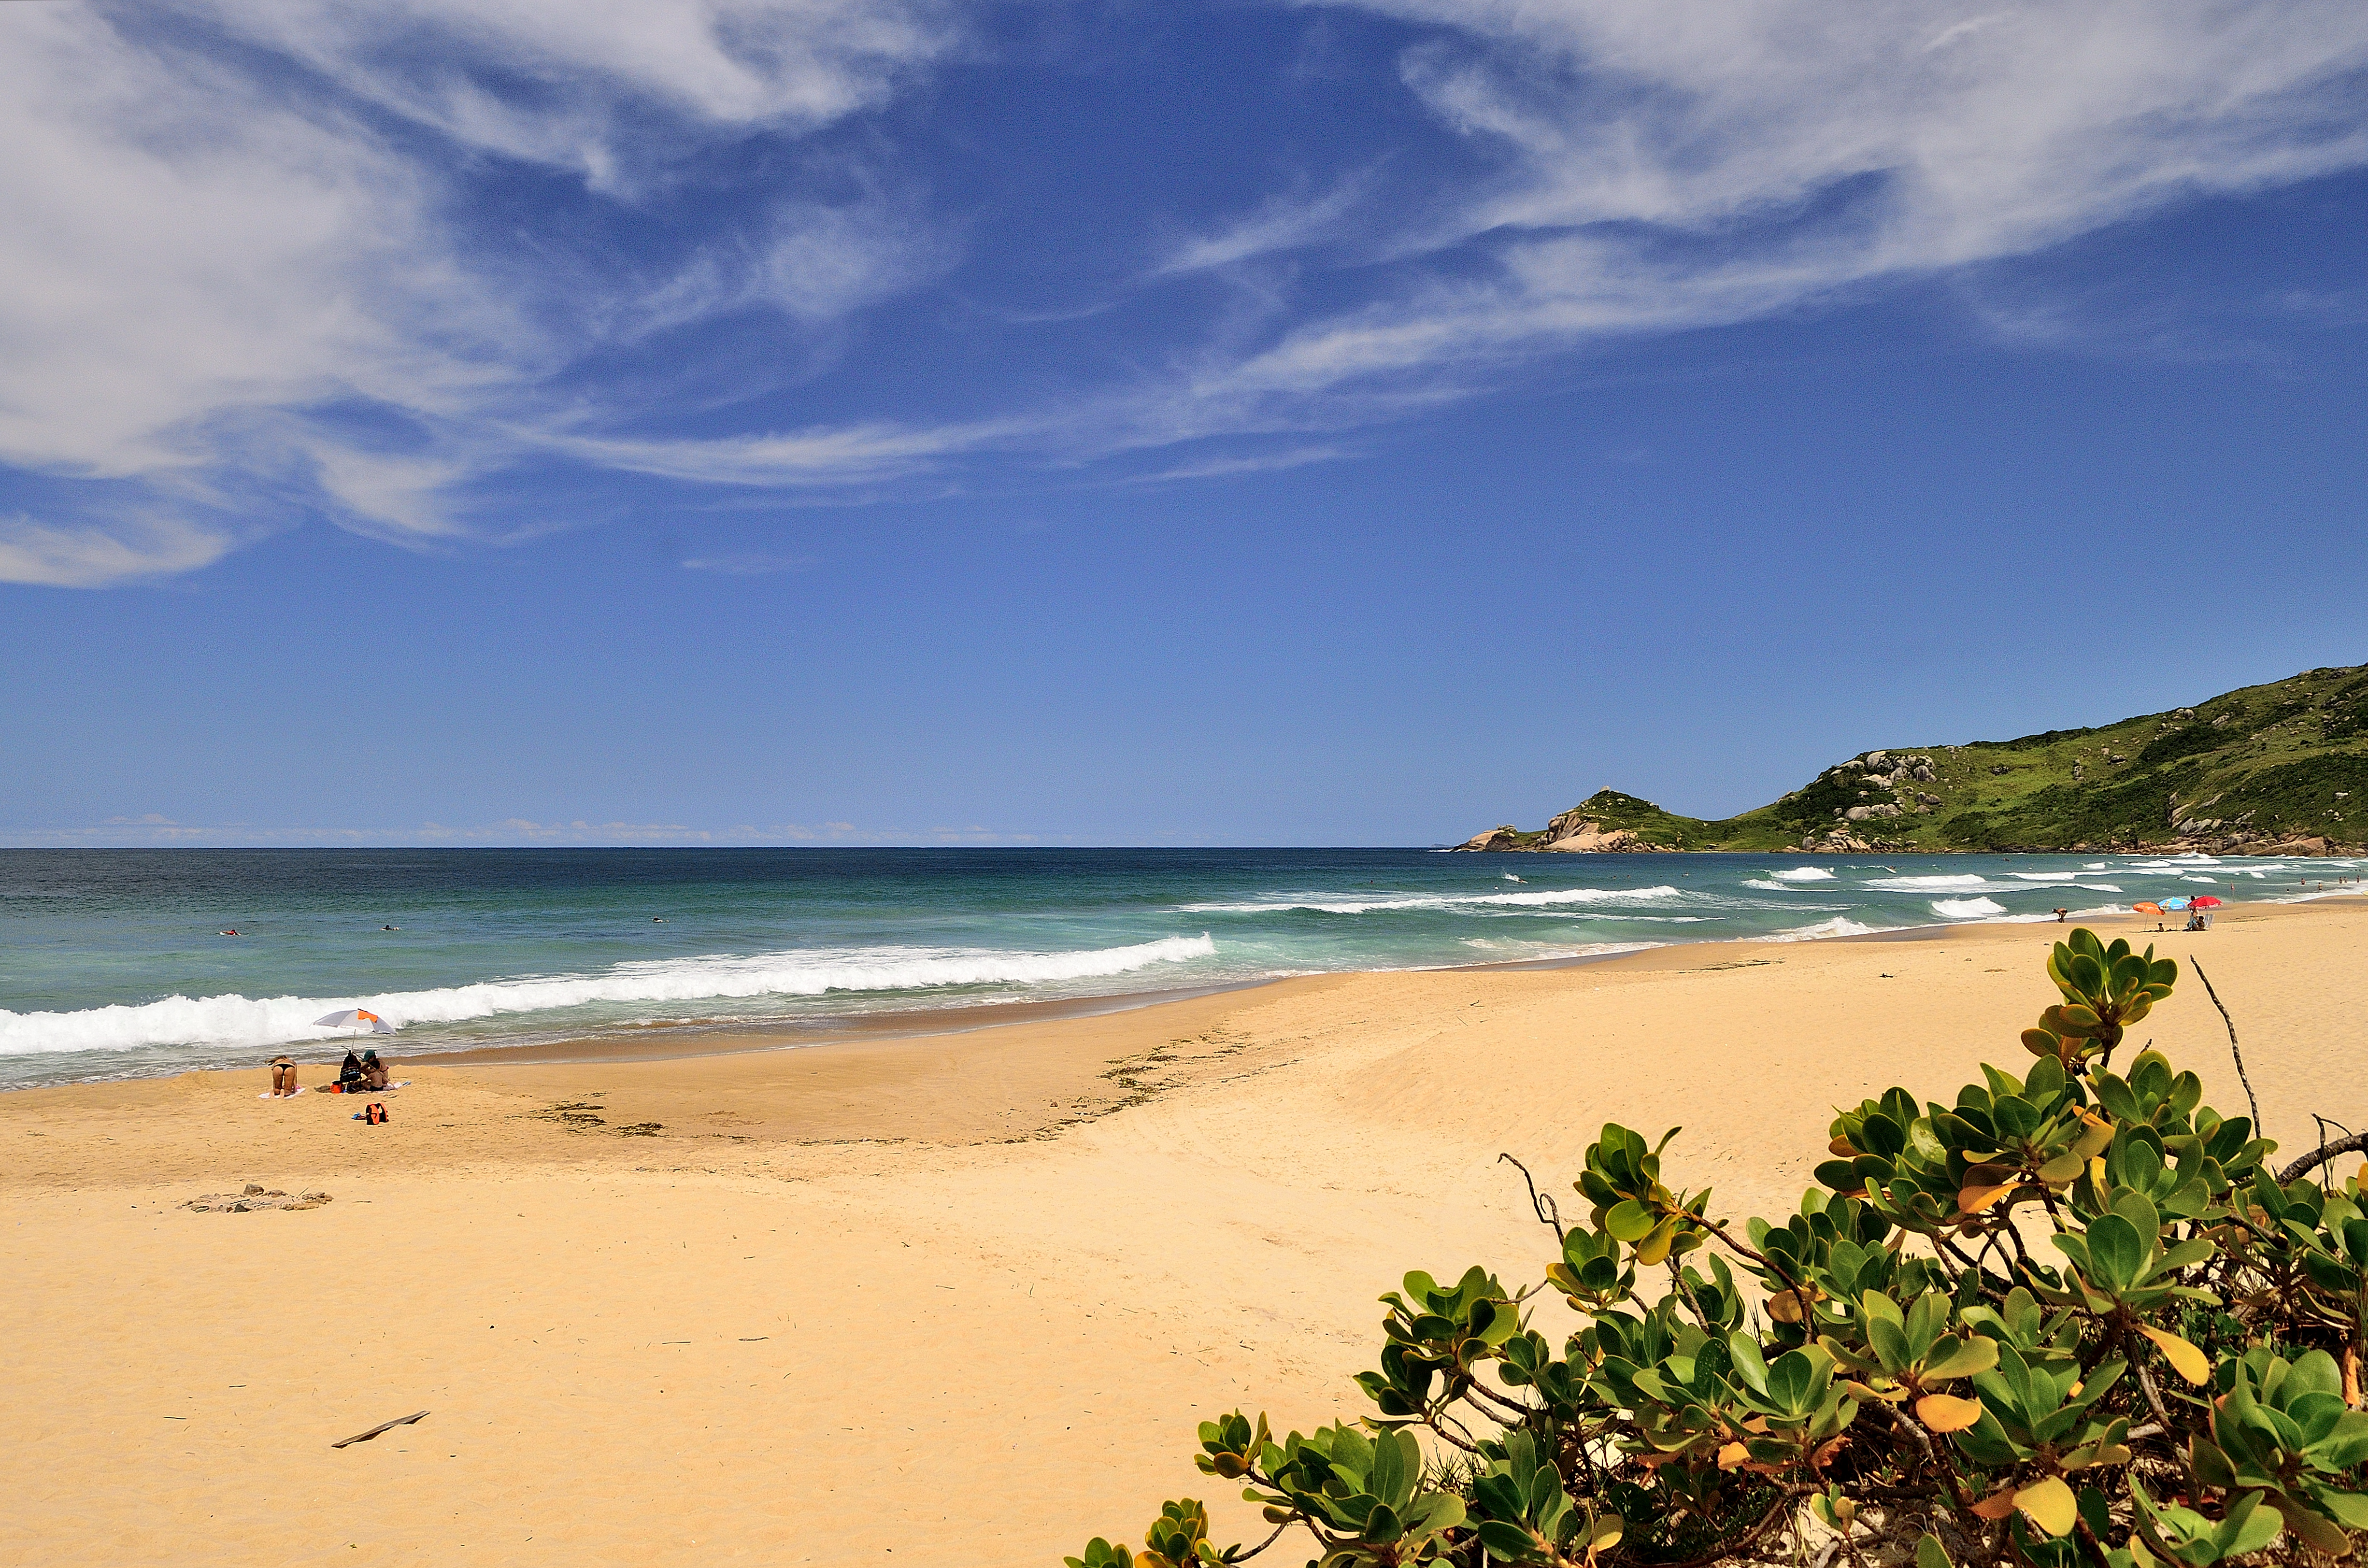
beach, sea, coast, sand, ocean, horizon, cloud, shore, wave, vacation, bay, body of water, arena, playa, cielo, nubes, praia, brasil, caribbean, florianopolis, mole, santacatarina, br, tropics, cape, wind wave